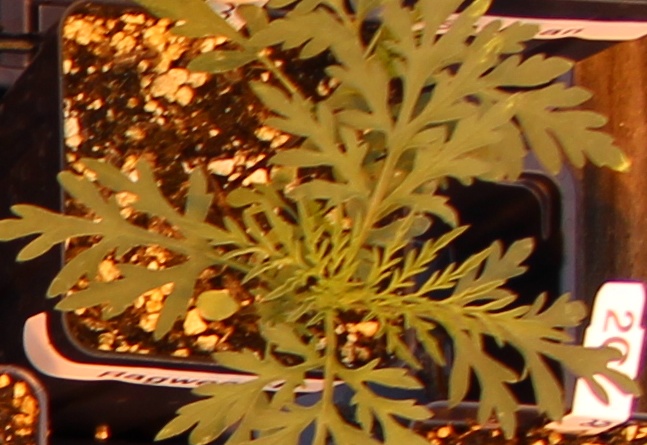
Label: Ragweed